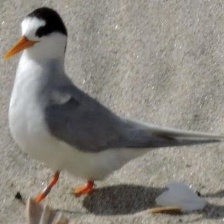
Species: FAIRY TERN
Scientific name: STERNULA NEREIS